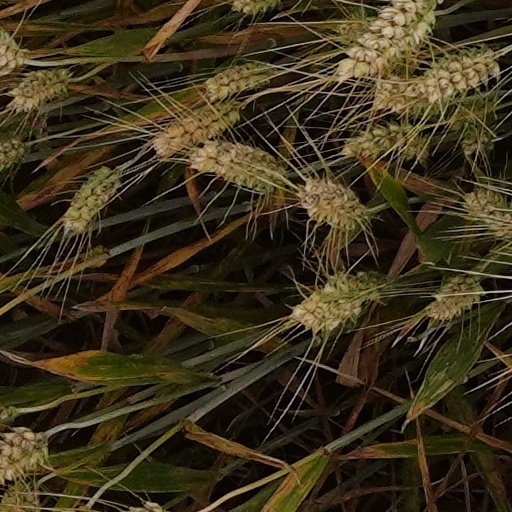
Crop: wheat